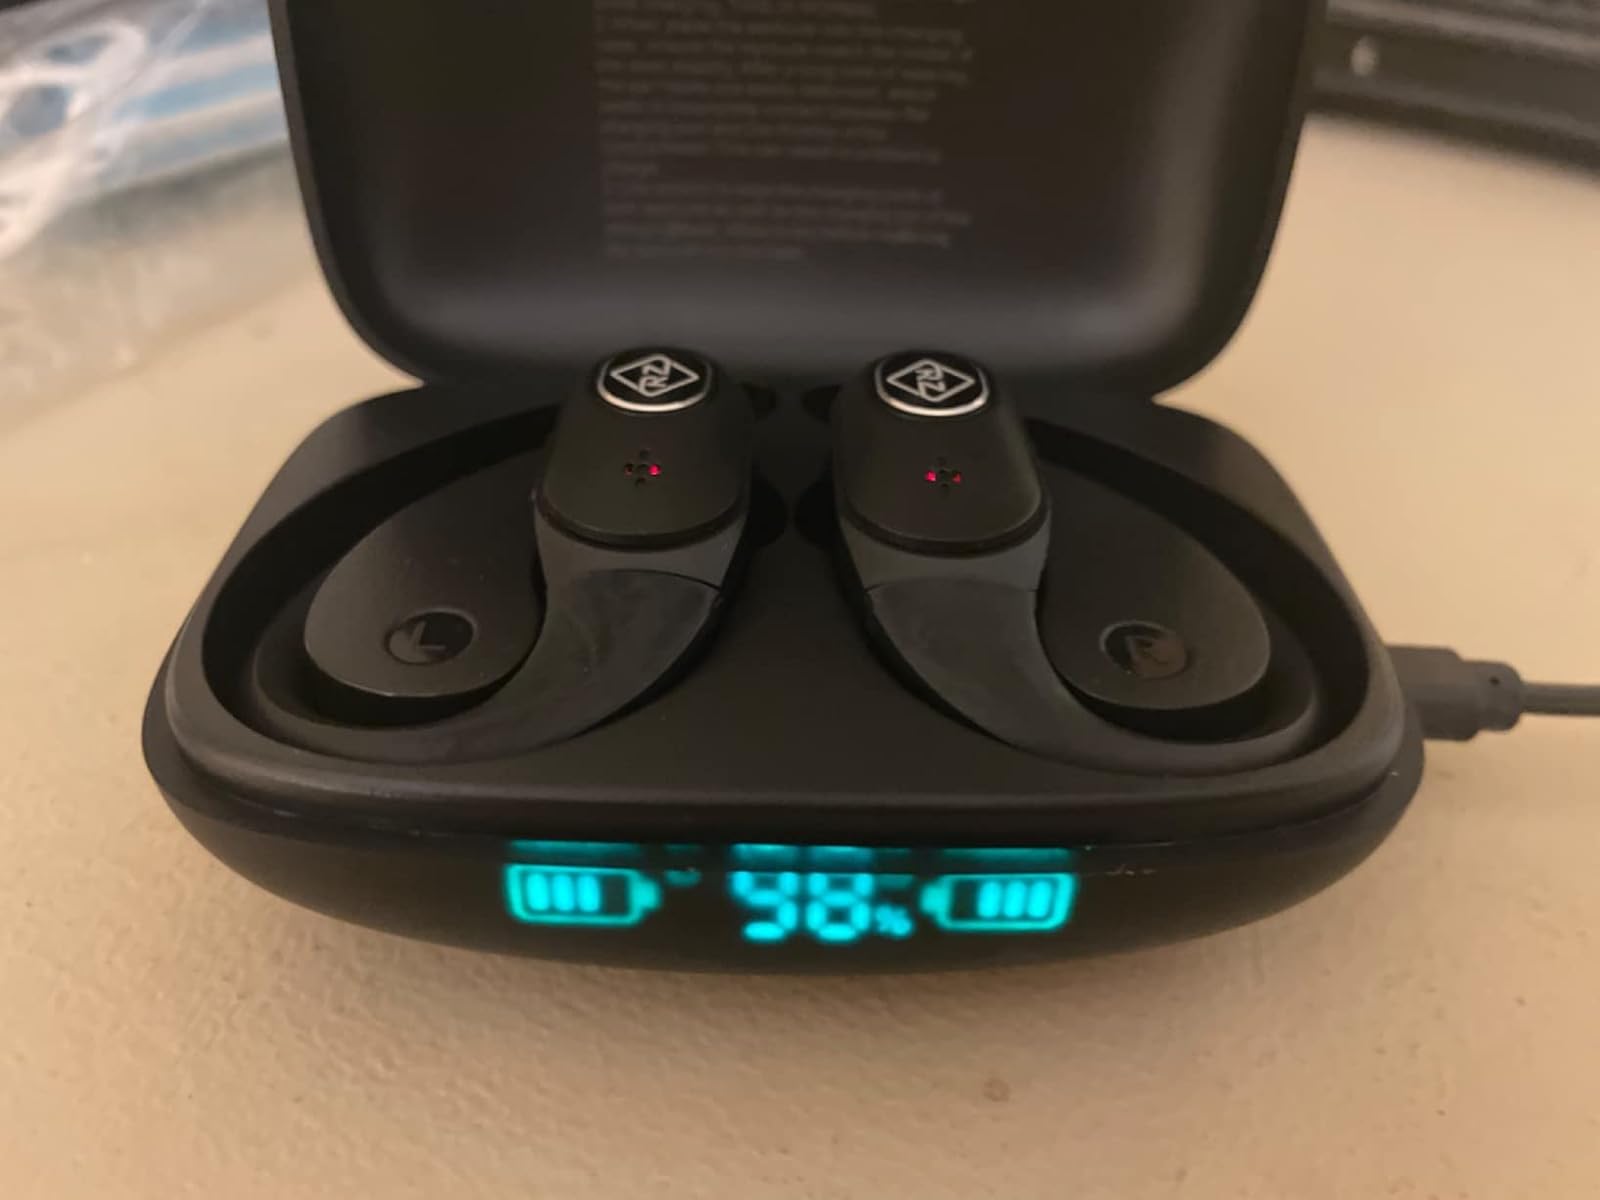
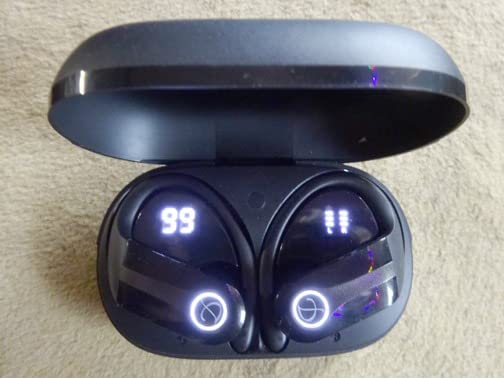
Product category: earbuds
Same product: no